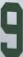
Number: 9